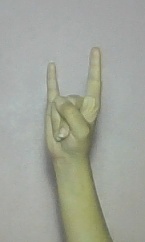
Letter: la